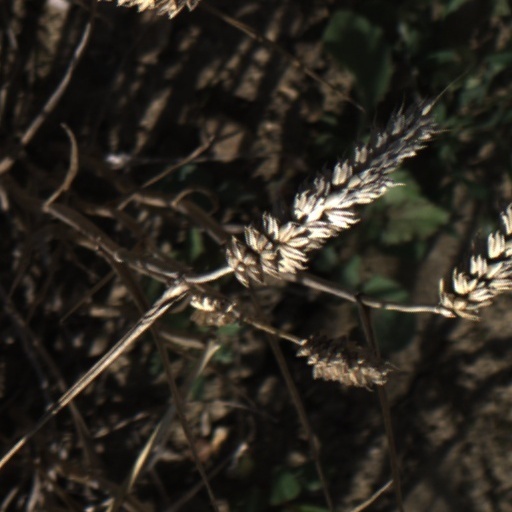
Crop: wheat